Megalithic art

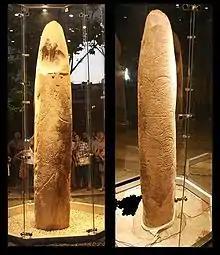
Estàtua-menhir del Pla de les Pruneres (Mollet del Vallès-Spain)<a href="https%3A//www.researchgate.net/publication/276037915_La_estatua-menhir_del_Pla_de_les_Pruneres_Mollet_del_Valles_Valles_Oriental">

Iberian megalithic art contains the most number of realistic representations of objects, although there is also a strong abstract element. Iberia is the only place to have painted decoration as well as carved. Other areas may also have originally been painted, but Iberia's dry climate lends itself to preservation of the paint. The paint (as it currently survives) is normally restricted to black and red, although occasionally features white as well.